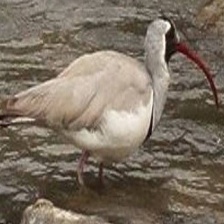
Species: IBISBILL
Scientific name: IBIDORHYNCHA STRUTHERSII